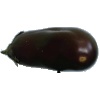
Label: eggplant